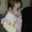
Label: baby